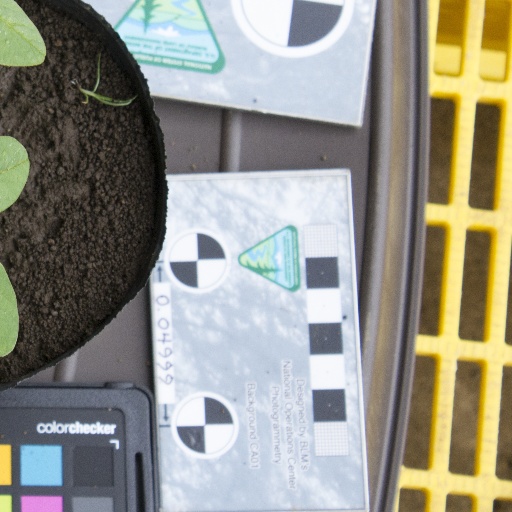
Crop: soybean